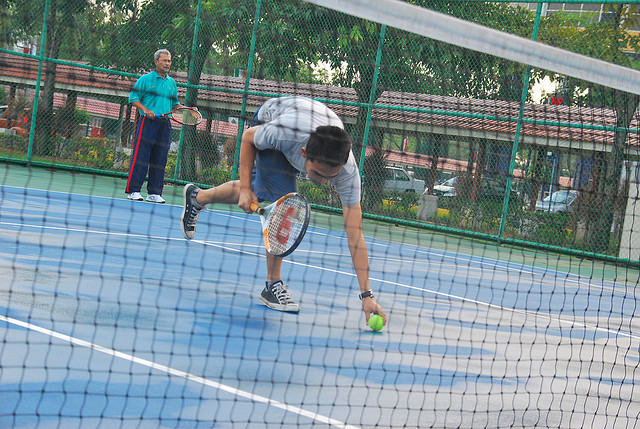
người đàn ông cầm vợt tennis bước tới nhặt bóng